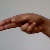
The image shows a hand gesture representing the letter 'H' in Indian Sign Language.